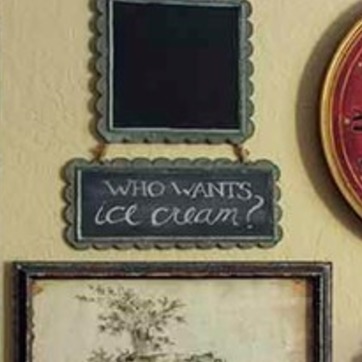
Material: other